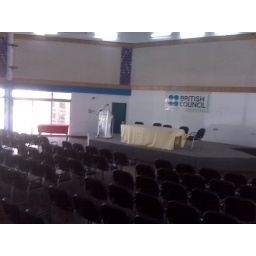
We'll have seats in a horseshoe arrangement with tables in front. Don't propose using the stage.